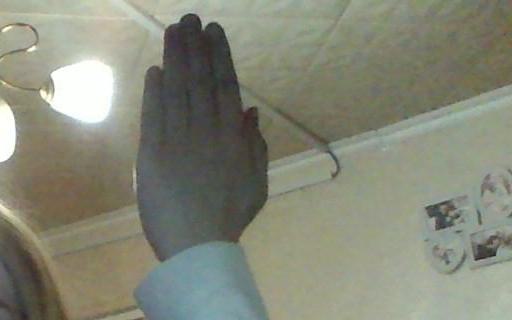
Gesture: stop_inverted